Colossus (Thorpe Park)

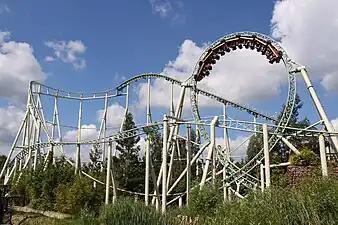
View of "Colossus"

Colossus is a steel roller coaster at Thorpe Park in Surrey, England, and the park's first major attraction. It was built by Liechtenstein-based manufacturers Intamin and designed by Werner Stengel as an adaptation of Monte Makaya in Brazil. Colossus is well known for being the world's first roller coaster with ten inversions; an exact replica, called the 10 Inversion Roller Coaster, was later built at Chimelong Paradise in Guangzhou, China. It retained its title of having the most inversions on any other roller coaster in the world until "The Smiler" at Alton Towers took the record in 2013.